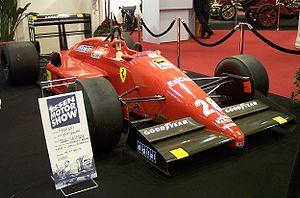
La Ferrari F1-87 est la monoplace de Formule 1 engagée par la Scuderia Ferrari dans le cadre du championnat du monde de Formule 1 1987. Elle est pilotée par l'Italien Michele Alboreto, qui effectue sa quatrième saison au sein de l'écurie italienne, et l'Autrichien Gerhard Berger, en provenance de Benetton Formula.